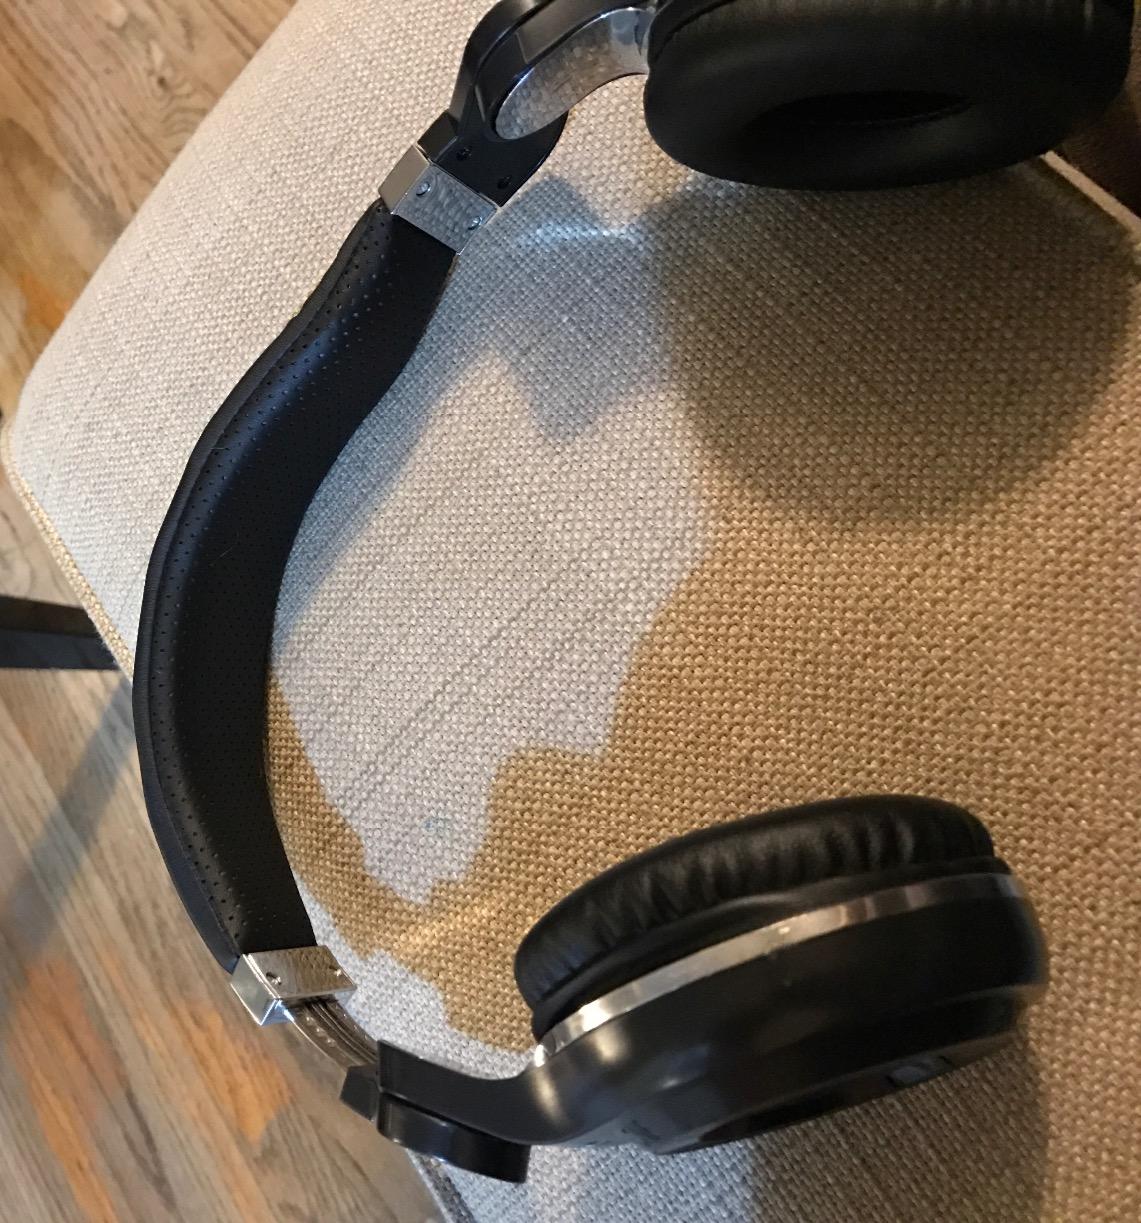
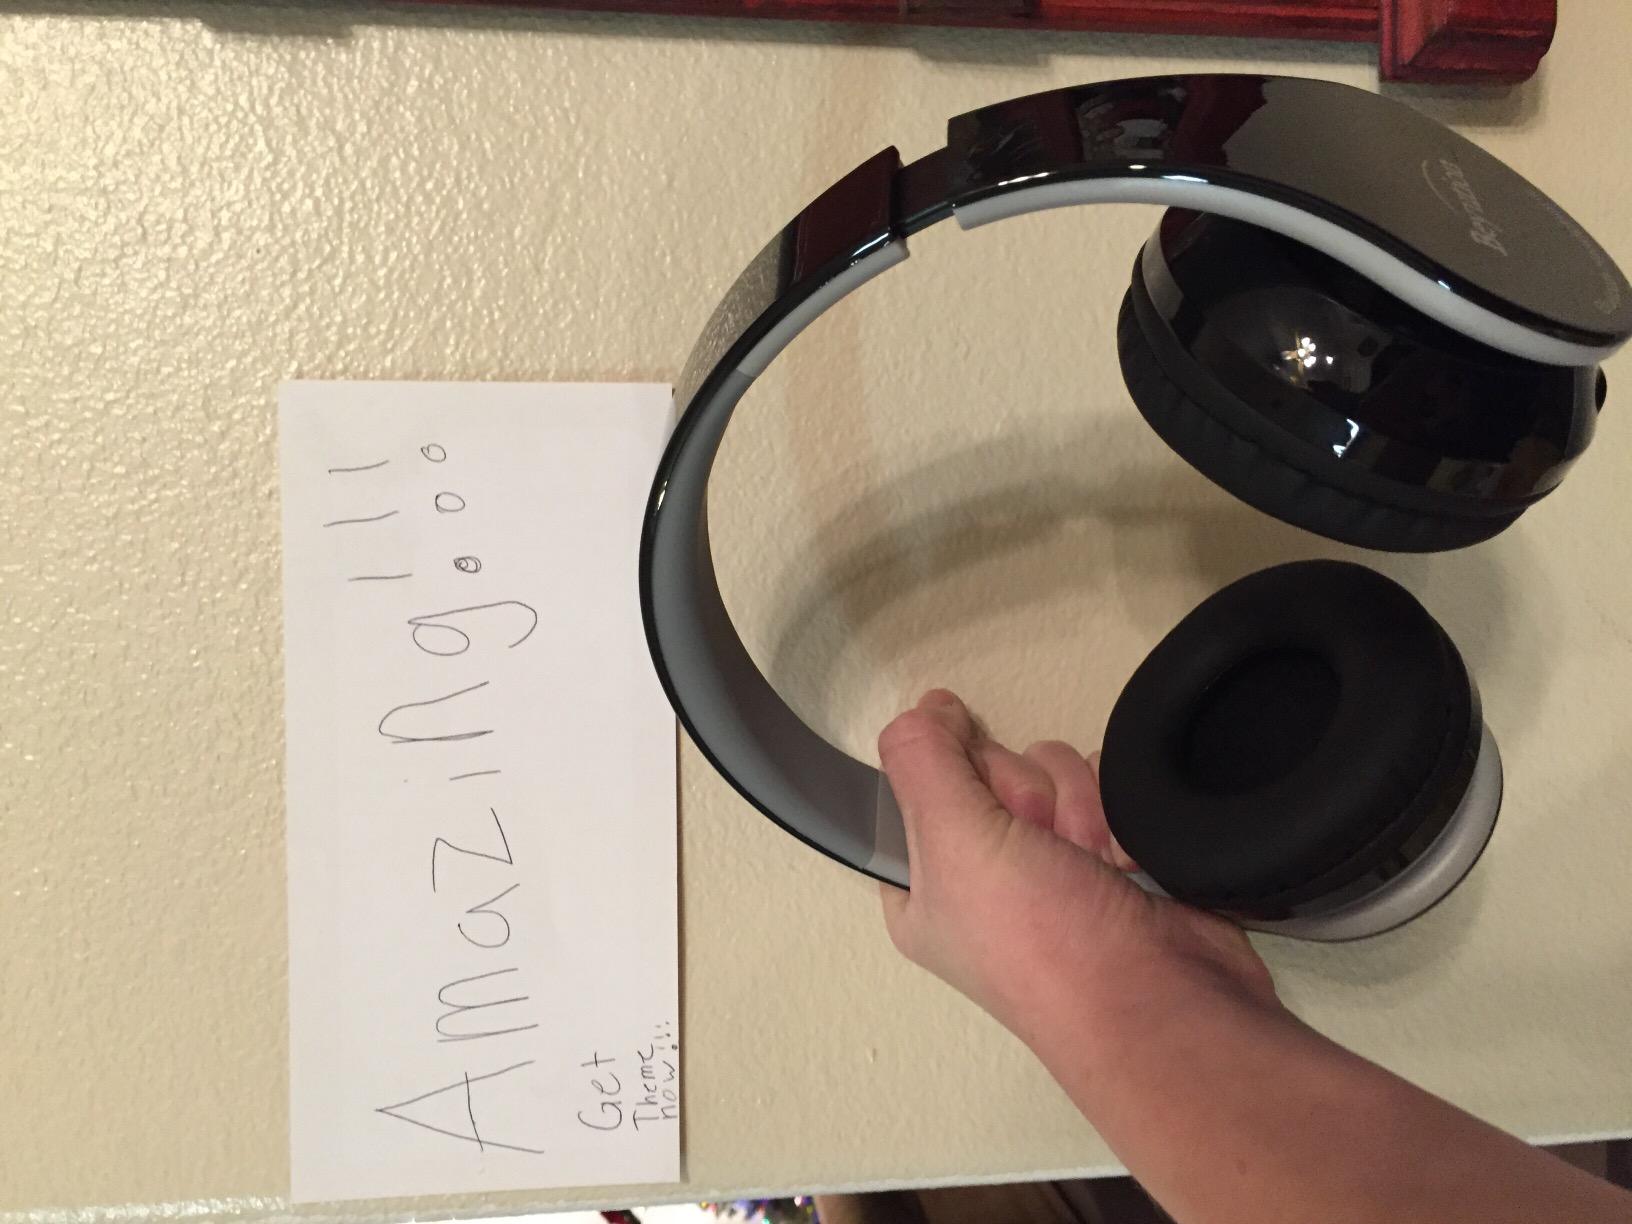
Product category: headphones
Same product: no